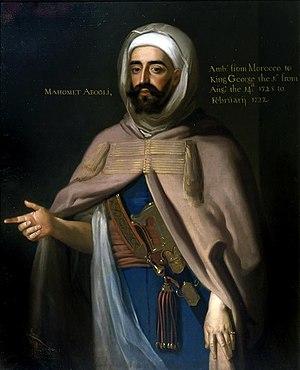
Mohammed Ben Ali Abgali est un ambassadeur marocain à la cour anglaise envoyé du Sultan Moulay Ismail de 14 aout 1725 à février 1727.
L'ambassadeur du Maroc au Royaume-Uni, est le plus haut représentant diplomatique du Maroc dans le Royaume-Uni.